Combustion (film)

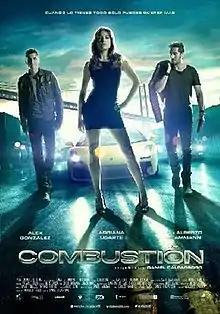
Film poster

Combustion is a 2013 Spanish action film directed and co-written by Daniel Calparsoro which stars Álex González, Adriana Ugarte, and Alberto Ammann.